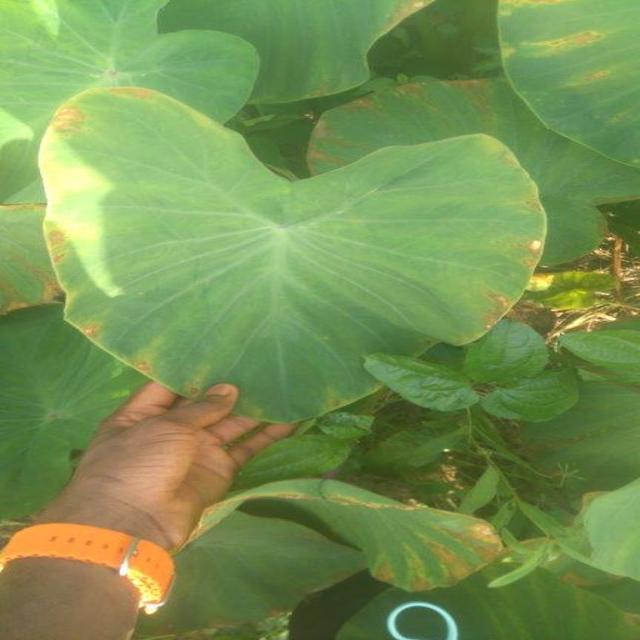
Label: Mid_Blight